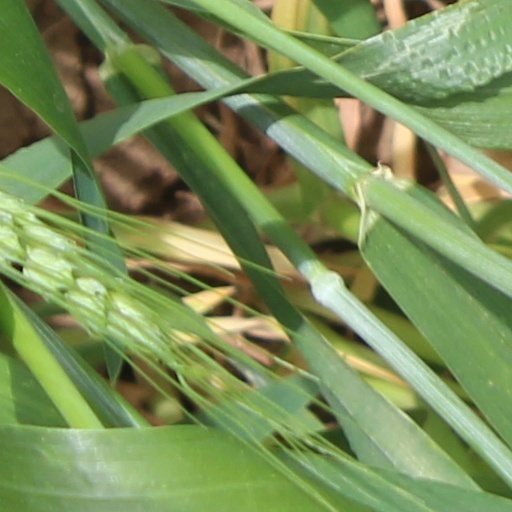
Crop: wheat